Maharashtrian cuisine

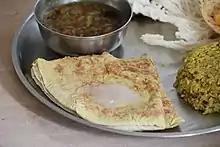
Puran poli

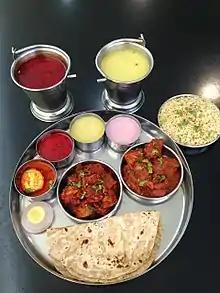
A Thali from Kolhapur, Maharashtra with red (tambda rassa) and white (pandhara rass) gravies to be served with meat

A number of dishes are made for religious occasions, dinner parties or as restaurant items or street food.